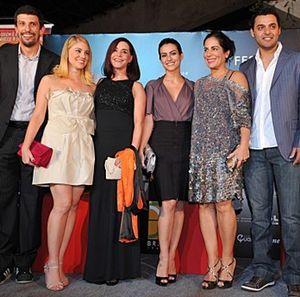
Lula, le fils du Brésil, est un film brésilien du réalisateur Fábio Barreto et sorti en 2010.